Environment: real
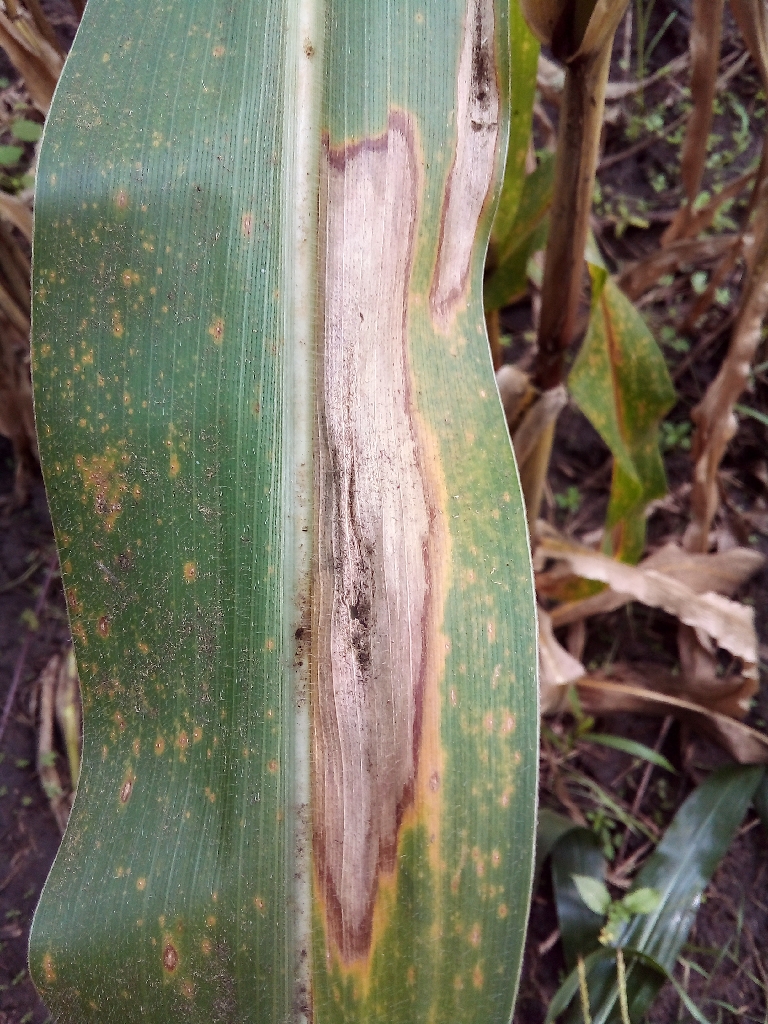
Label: northern_corn_leaf_blight